Roland Koch (footballer)

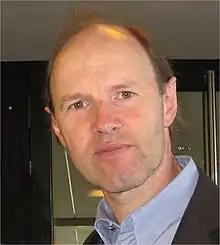
Koch in 2007

Roland Bernhard Koch (born 28 October 1952) is a German football coach.